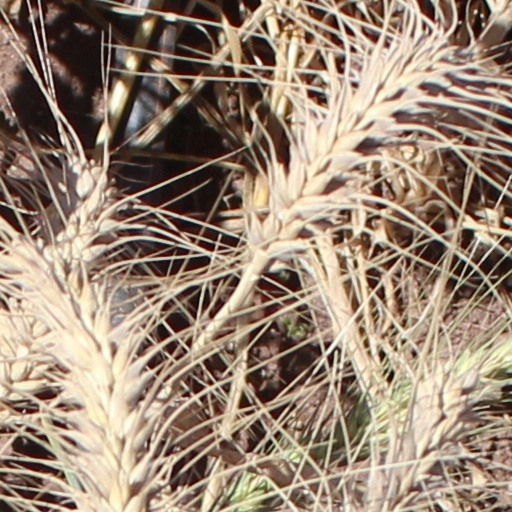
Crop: wheat